James Octavius Machell

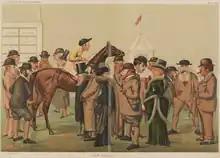
"Newmarket 1885"

Captain James Octavius Machell (1837–1902) was an influential figure in British horse racing during the final decades of the 19th century. He was a respected judge of horses and an astute and highly successful gambler. During a career that lasted almost forty years he managed and trained eleven English classic winners and was himself the owner of a record three Grand National winners.